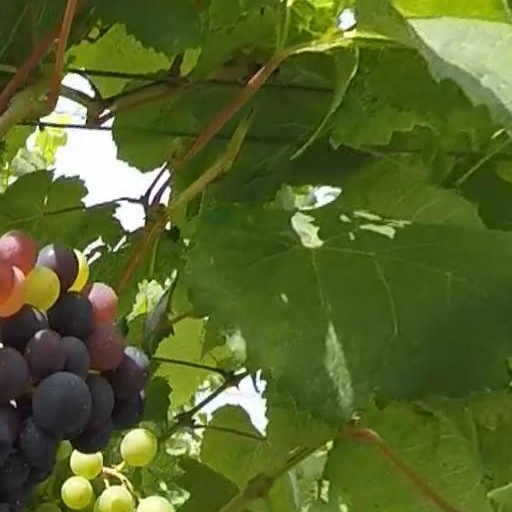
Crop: grape